Answer in natural language. Is wall paint (highlighted by a red box) further away or in front of Window (highlighted by a blue box)? Choose between the following options: in front or further away
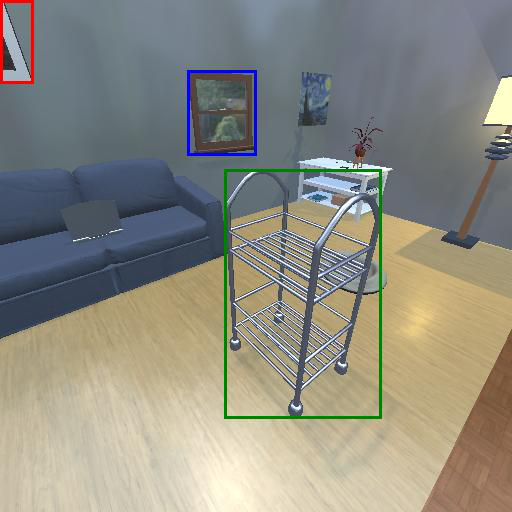
<answer>in front</answer>